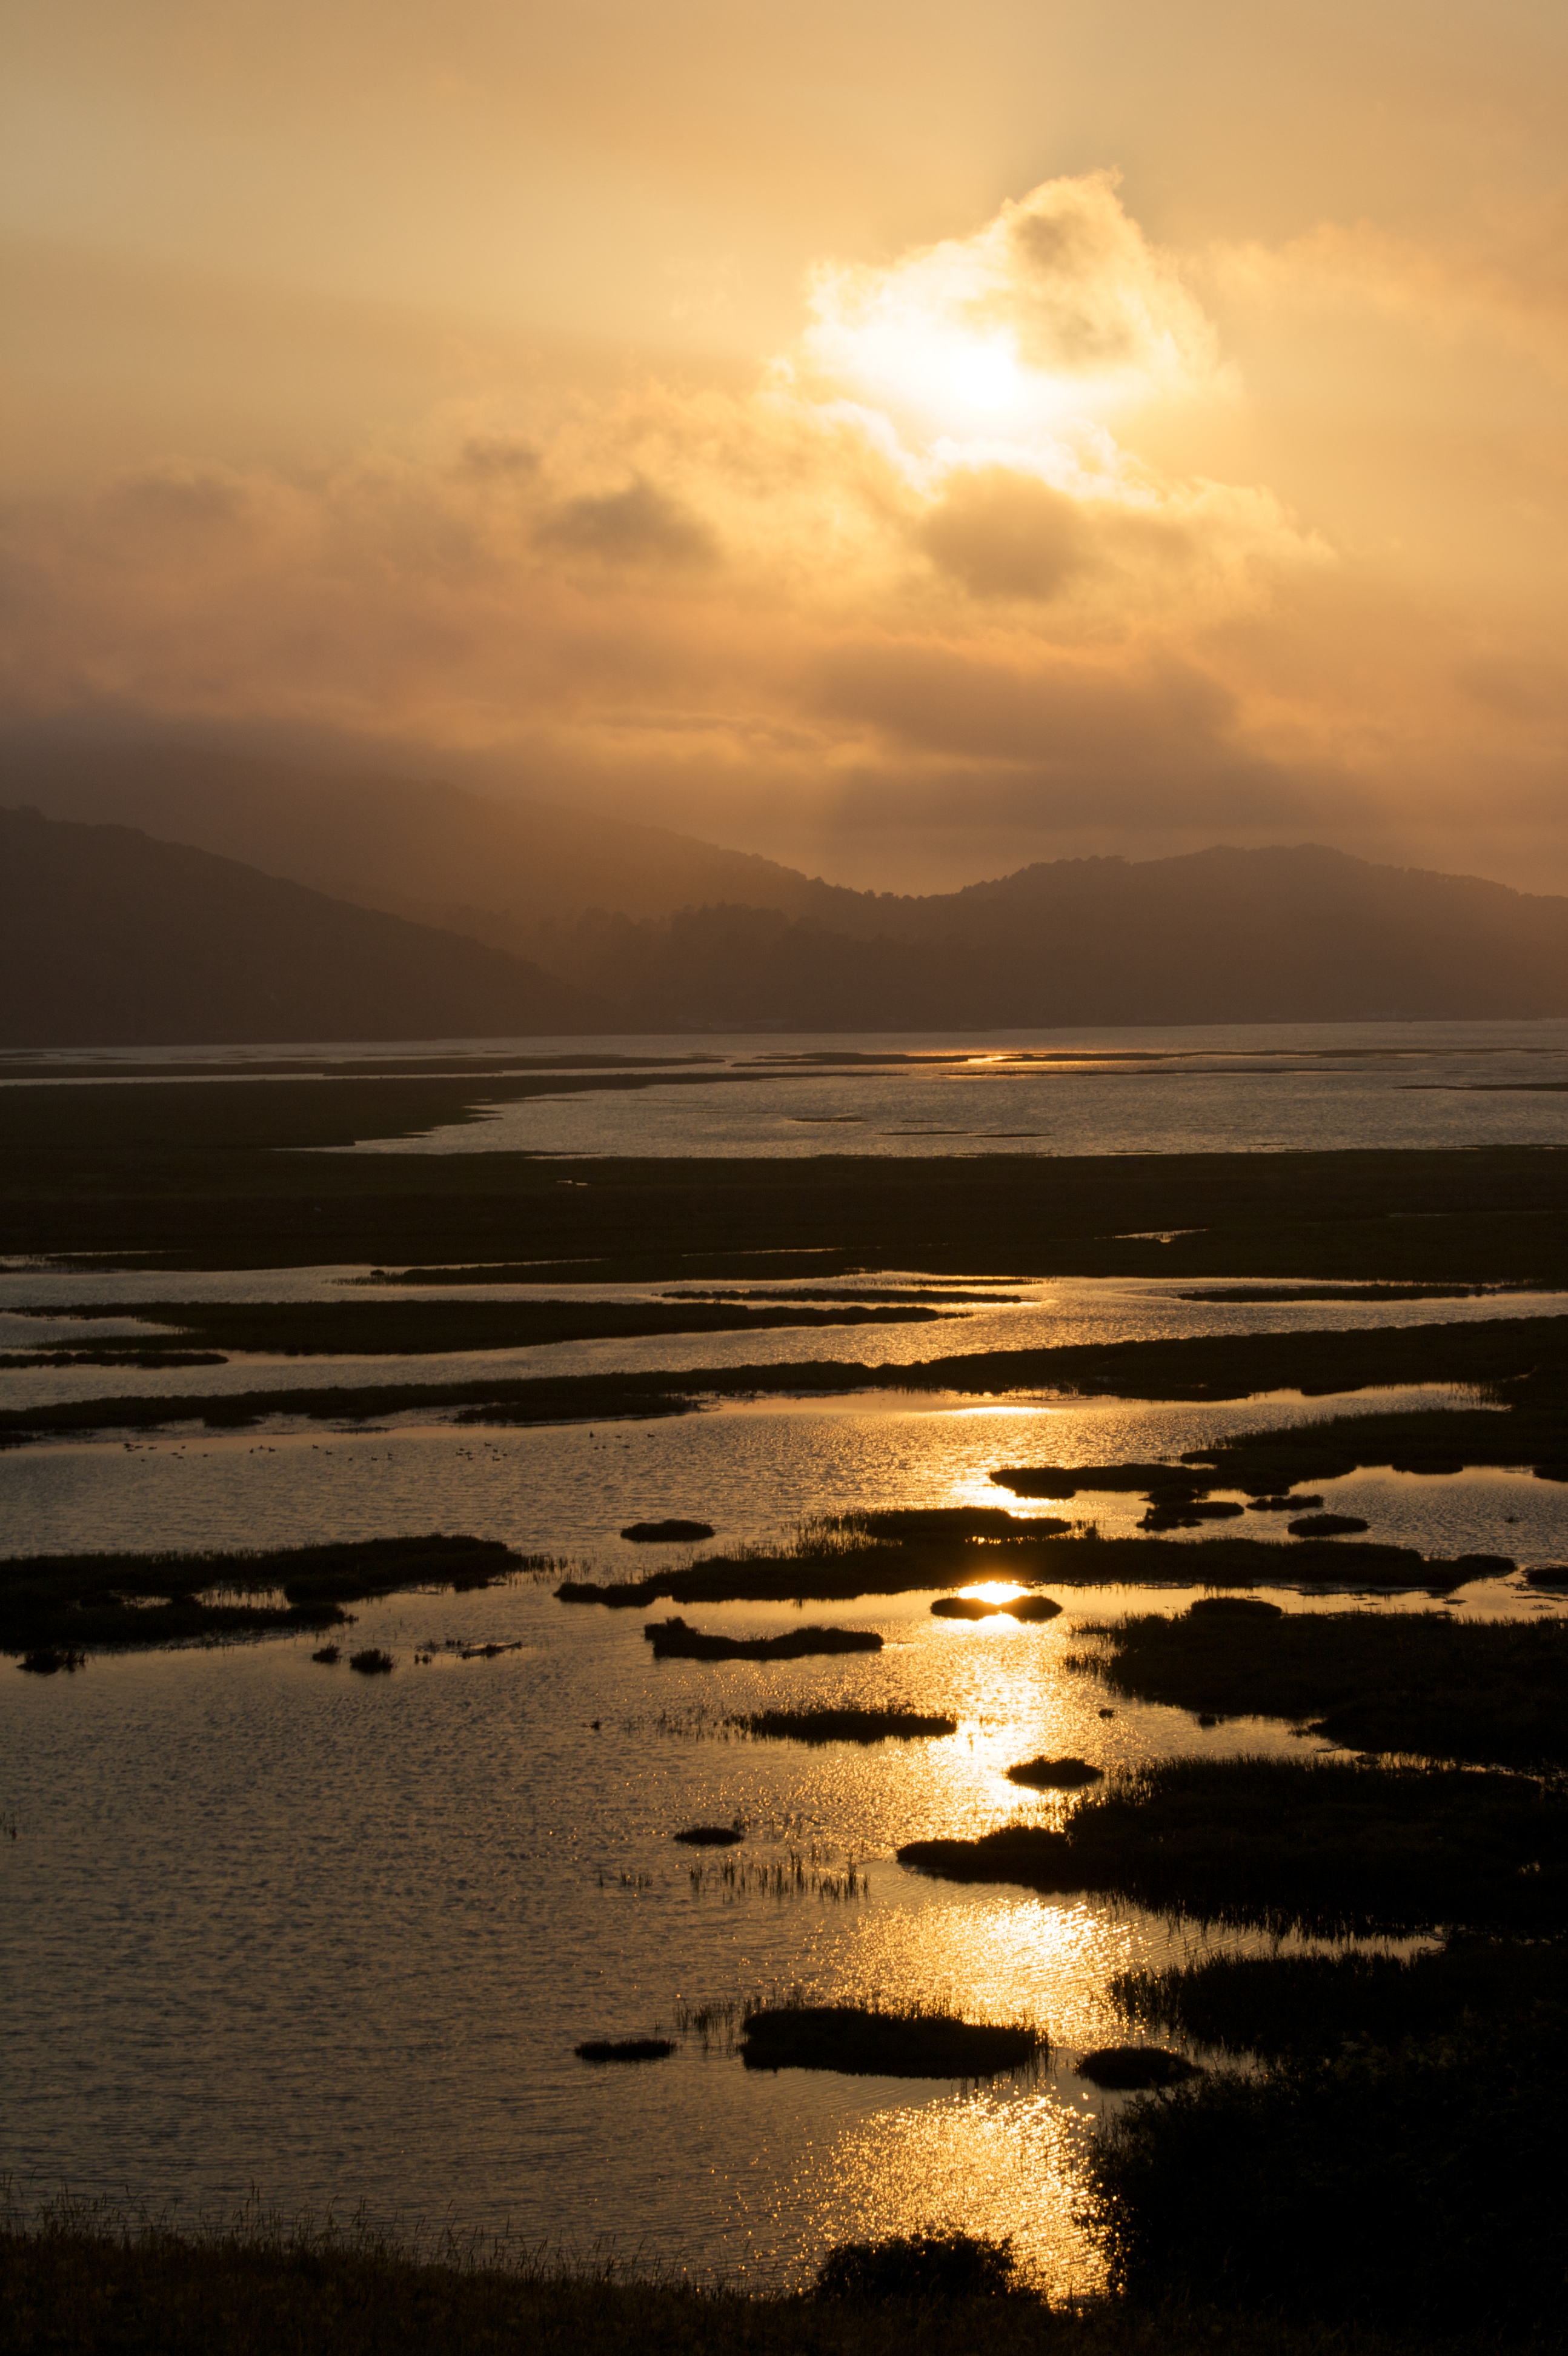
beach, sea, coast, water, sand, ocean, horizon, light, cloud, sky, sun, sunrise, sunset, sunlight, morning, shore, wave, dawn, atmosphere, dusk, evening, reflection, color, body of water, tomalesbay, afterglow